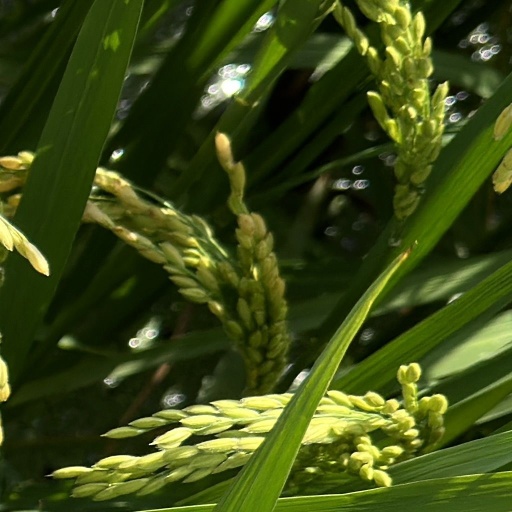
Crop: rice